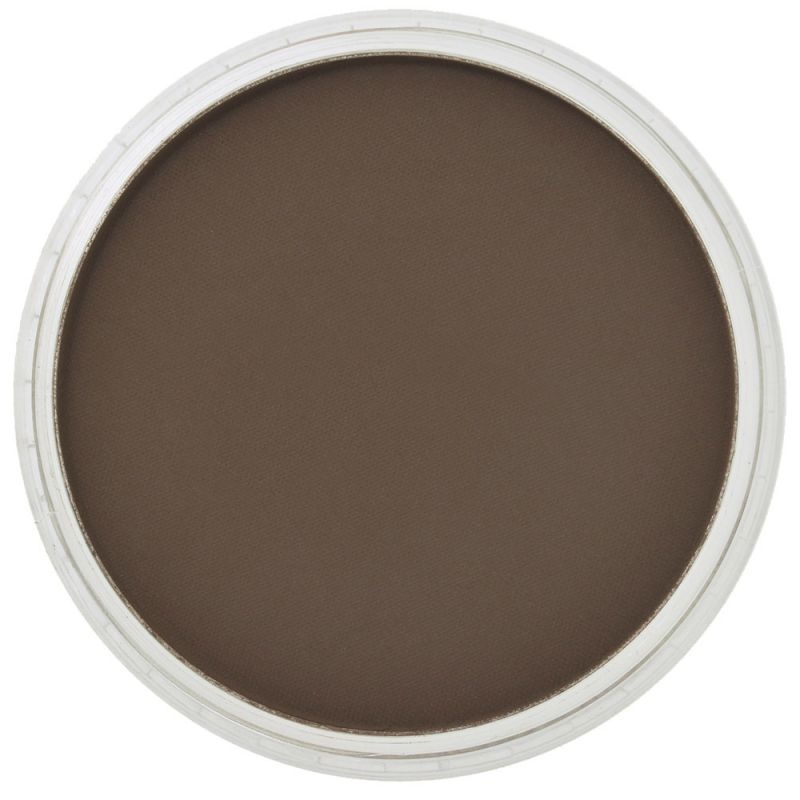
PanPastel - Burnt Sienna Extra Dark 740.1
PanPastel - Burnt Sienna Extra Dark 740.1
Brand: Colorfin LLC
Category: Office Supplies > Office Instruments > Writing & Drawing Instruments > Pastels > Pan Pastels